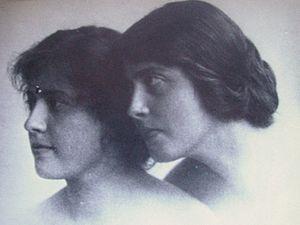
Carin Göring, ex-baronne von Kantzow, née Carin Axelina Hulda von Fock le 21 octobre 1888 à Stockholm où elle est morte le 17 octobre 1931, est une noble suédoise qui fut la première épouse du futur haut dignitaire nazi et ministre du Troisième Reich, Hermann Göring.
La condition féminine sous le Troisième Reich se caractérise par une politique visant à cantonner les femmes dans un rôle de mère et d'épouse et de les exclure de tout poste à responsabilité, notamment dans les sphères politiques ou universitaires. Si la politique nazie tranche nettement avec l'évolution émancipatrice de la république de Weimar, elle se distingue également de l'attitude patriarcale et conservatrice de l'Empire allemand. Depuis les réunions publiques électrisant des foules féminines, l'embrigadement des femmes au sein des organisations-satellites du Parti nazi, comme la Bund Deutscher Mädel ou la NS-Frauenschaft, est généralisé afin d'assurer la cohésion de la « communauté du peuple ».